Farmers' market

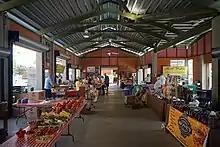
Grand Prairie Farmers Market in Grand Prairie, Texas

The EU has formalized efforts to expand farmers' markets to reduce food safety risks and poor nutrition through programs known as "Farm to Fork".